Dave Morris (actor)

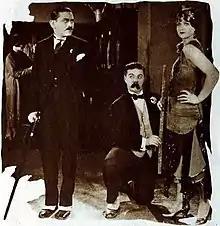
Dave Morris, Billy Bevan, and Natalie Kingston in "Fight Night" (1926)

Dave Morris (June 7, 1884 – November 27, 1955) was an American film actor of the silent era. He appeared in more than 180 films between 1912 and 1949. He was born in Chicago and died in Los Angeles.